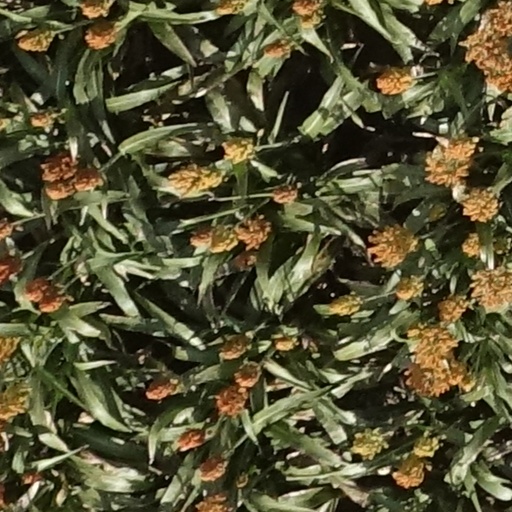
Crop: sorghum